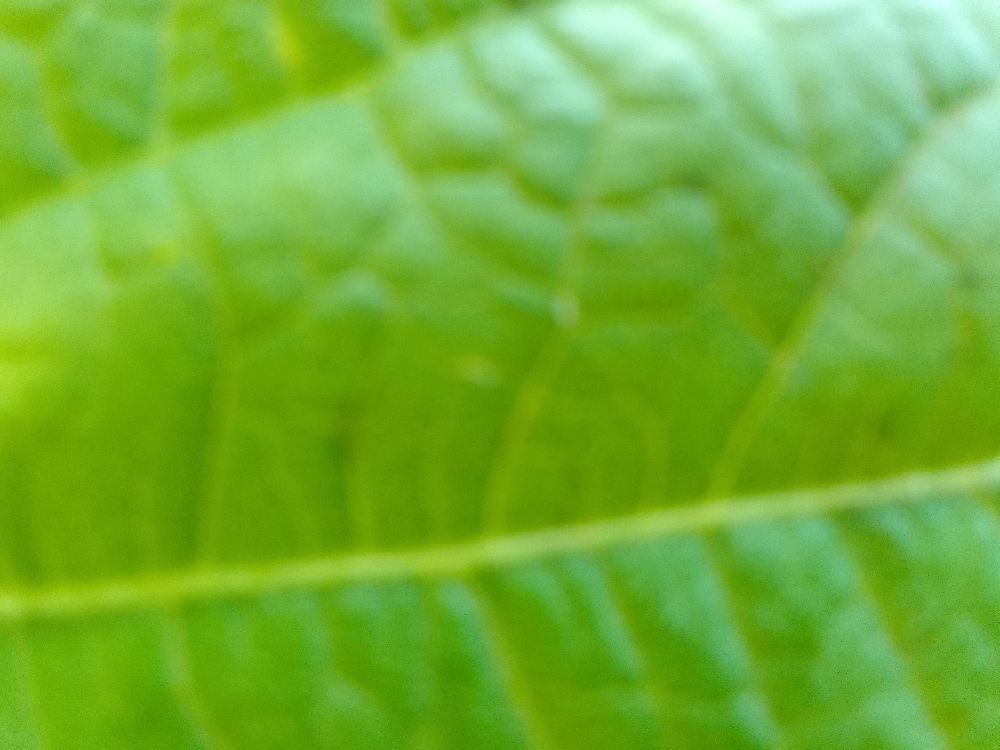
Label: healthy